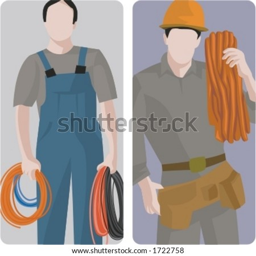
a set of vector illustrations of workers holding cables .